Too Many Losing Heroines!

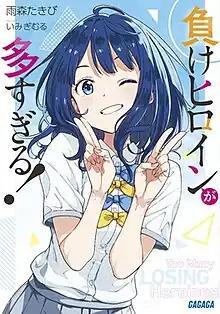
First light novel volume cover, featuring Anna Yanami

, also known as , is a Japanese light novel series written by Takibi Amamori and illustrated by Imigimuru. The story takes place in Toyohashi, Aichi, where Amamori comes from. It follows a boy in high school interacting with several girls who got heartbroken after being rejected by their respective love interests. It began publication under Shogakukan's Gagaga Bunko imprint in July 2021. A manga adaptation illustrated by Itachi began serialization on Shogakukan's ' website and ' app in April 2022.